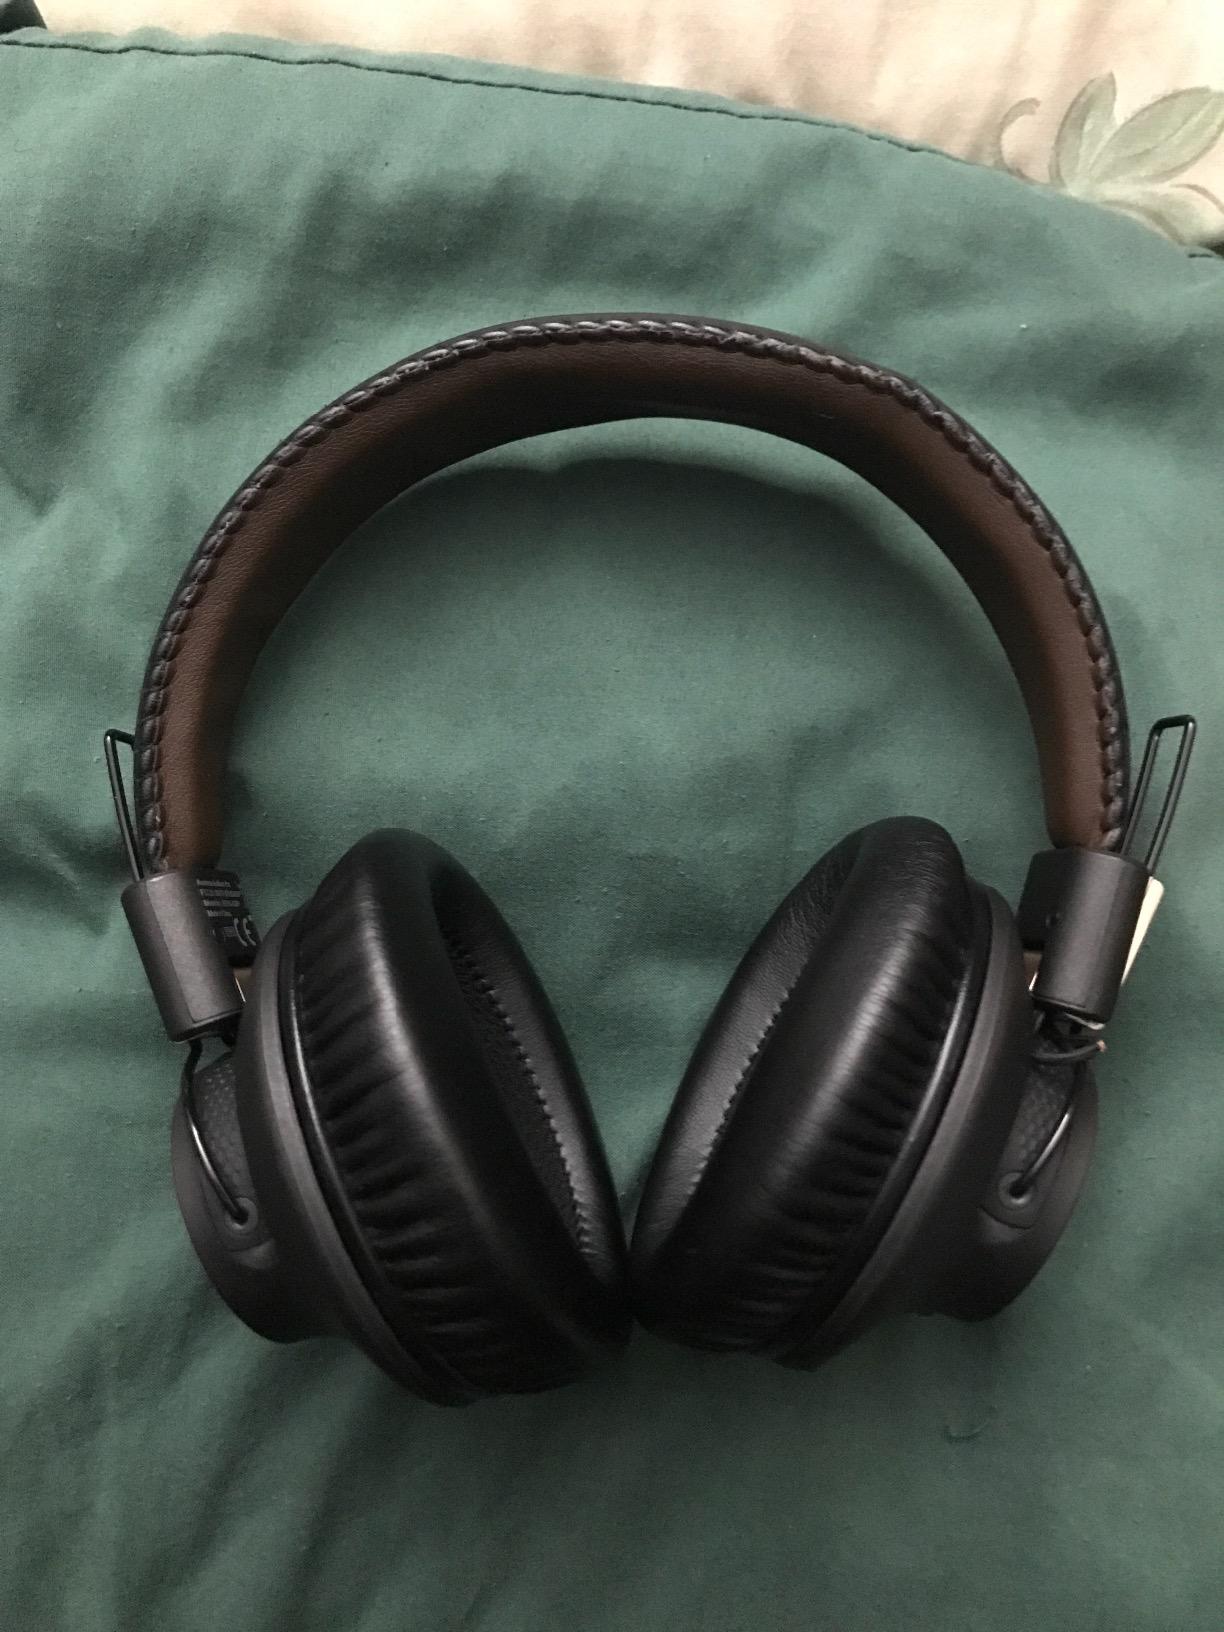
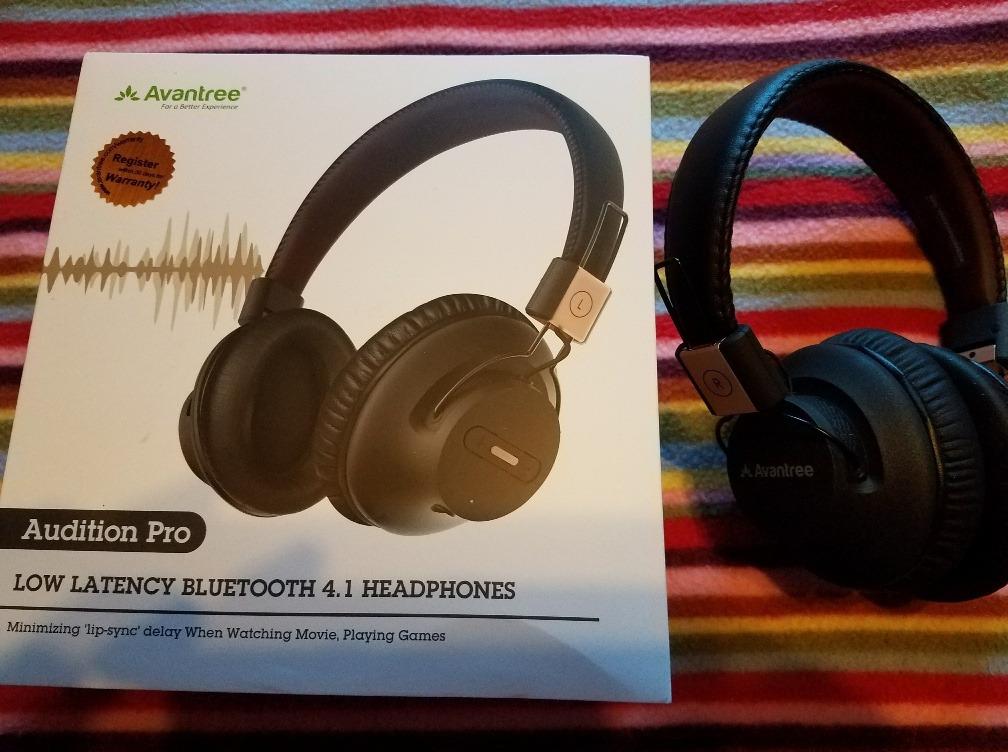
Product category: headphones
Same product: yes